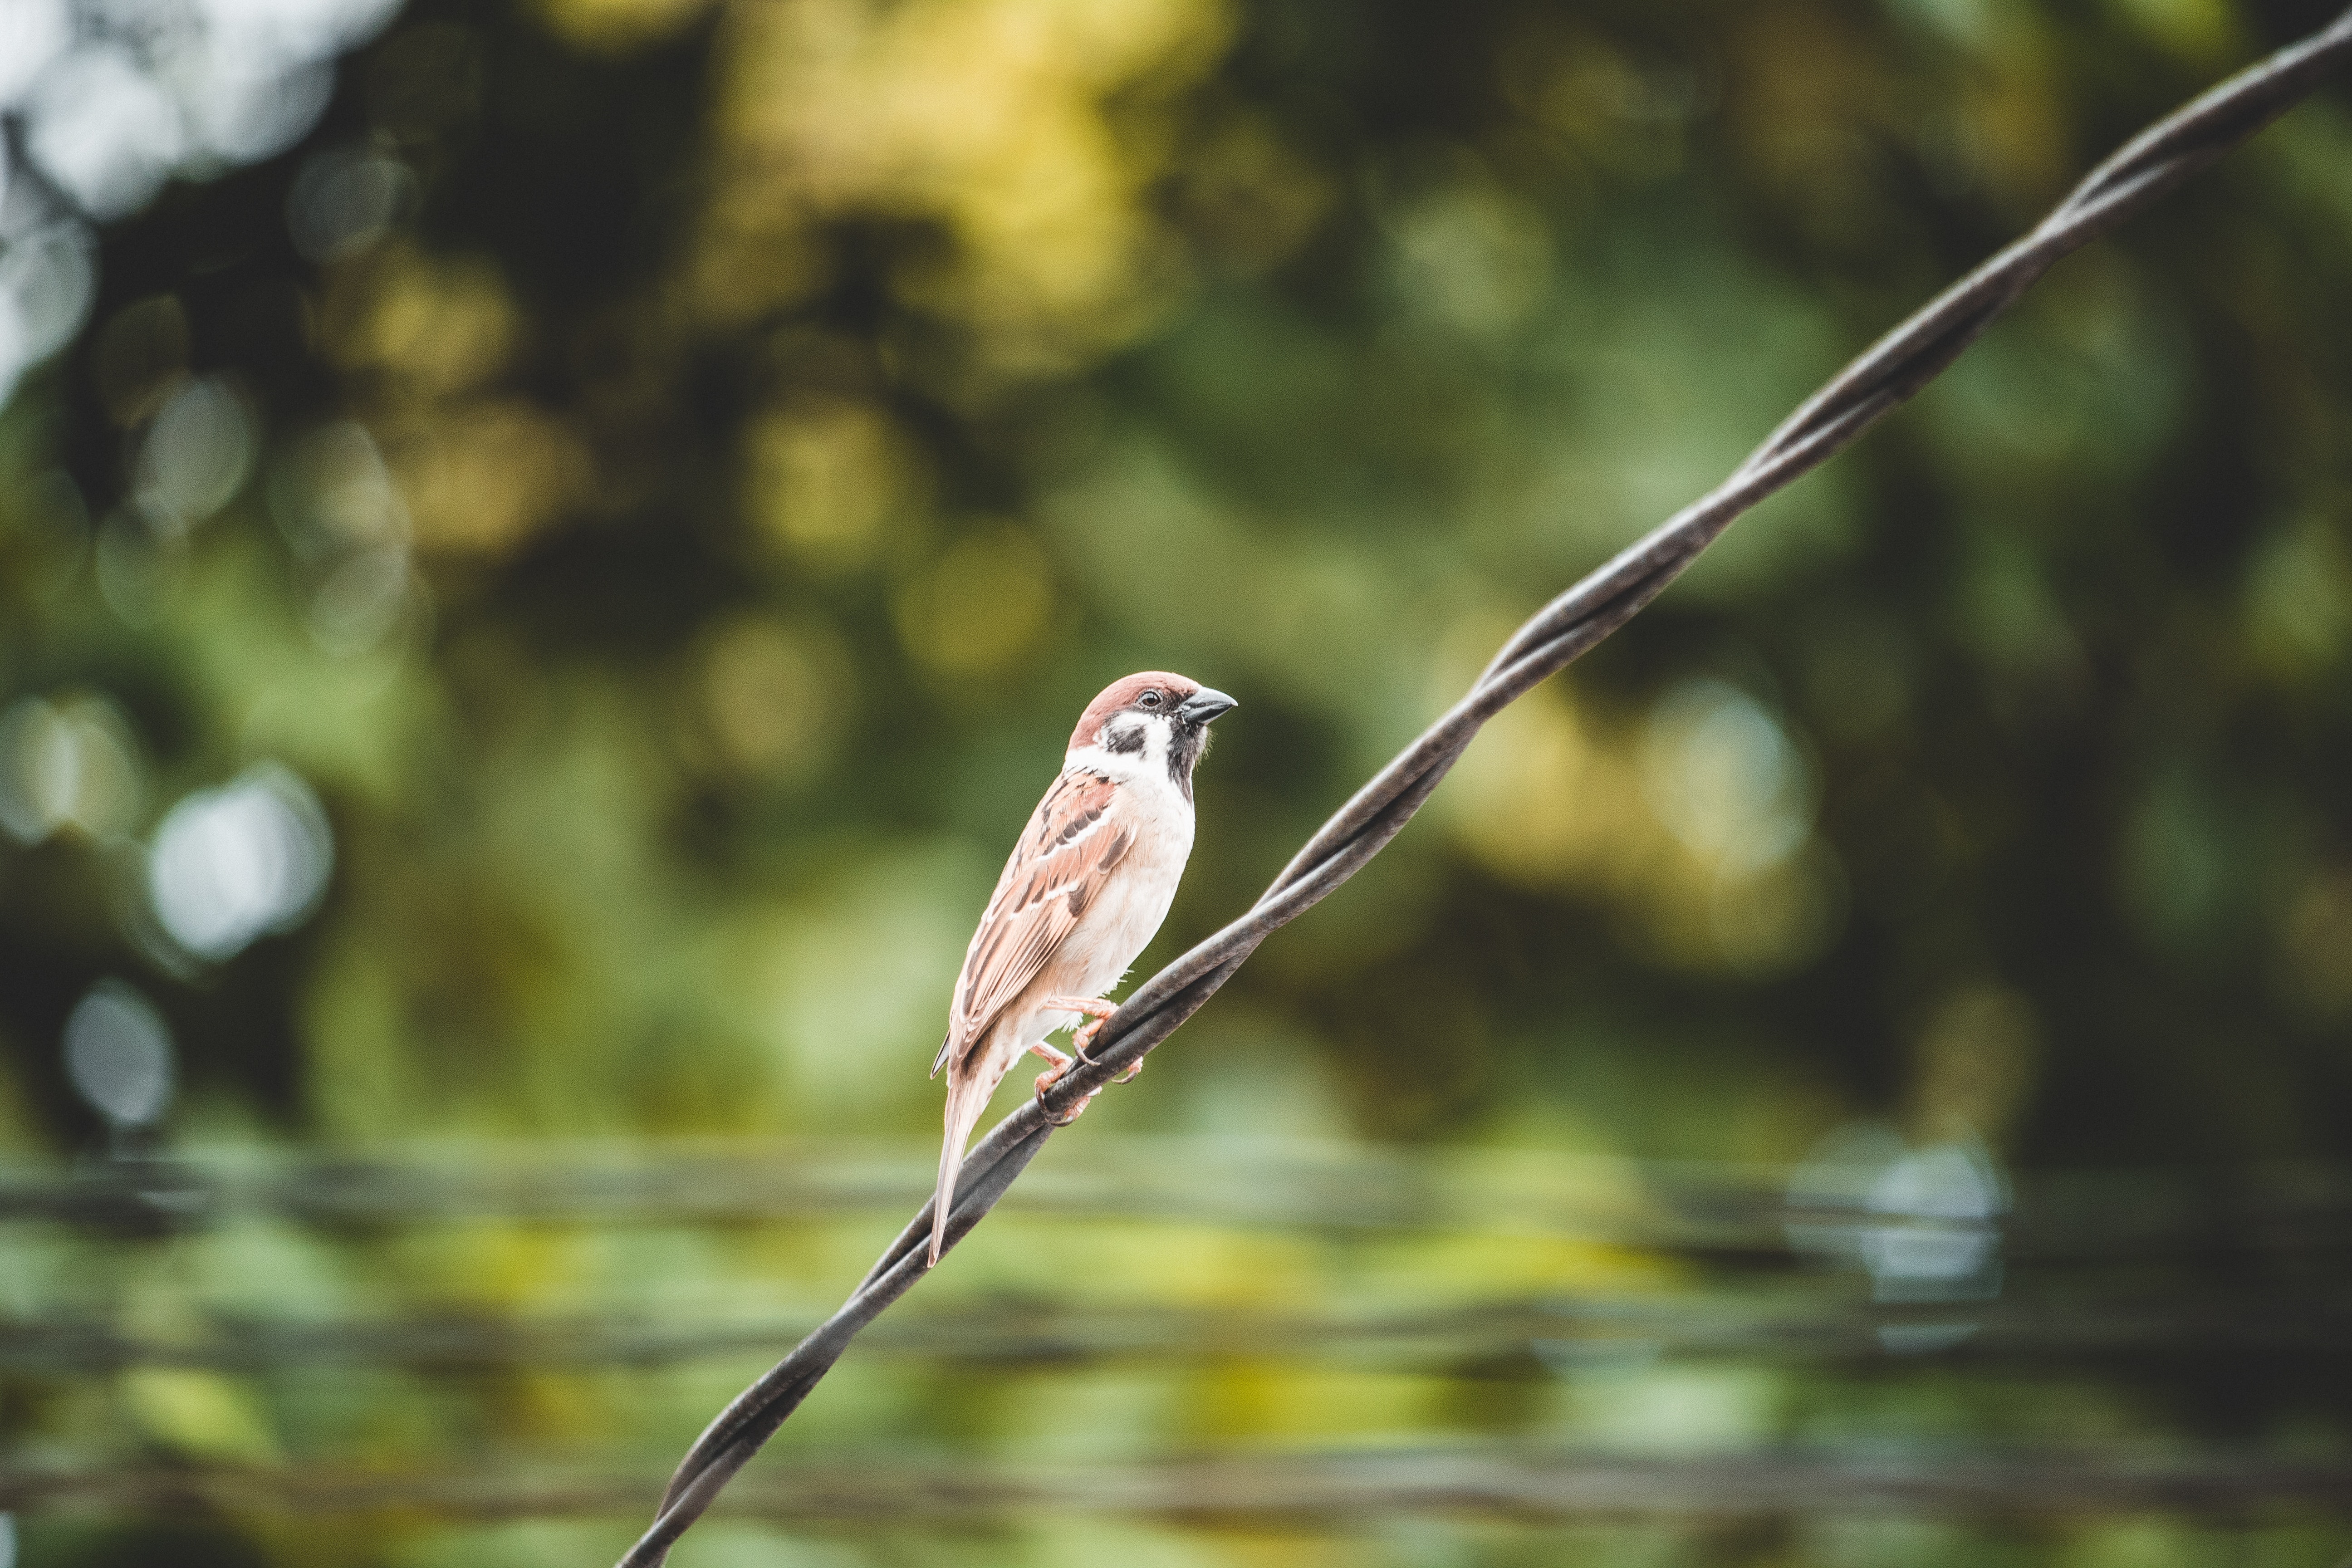
bird, beak, wildlife, twig, feather, branch, sparrow, plant, perching bird, wing, tail, finch